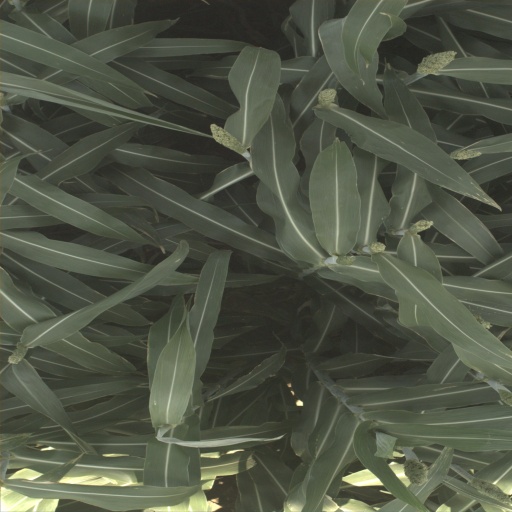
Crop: sorghum